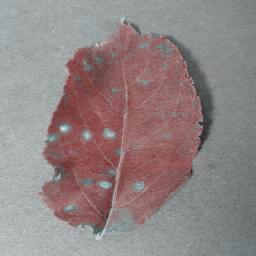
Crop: apple
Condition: cedar_rust